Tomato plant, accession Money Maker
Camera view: horizontal (90 deg, fisheye); turntable rotation: 180 degrees
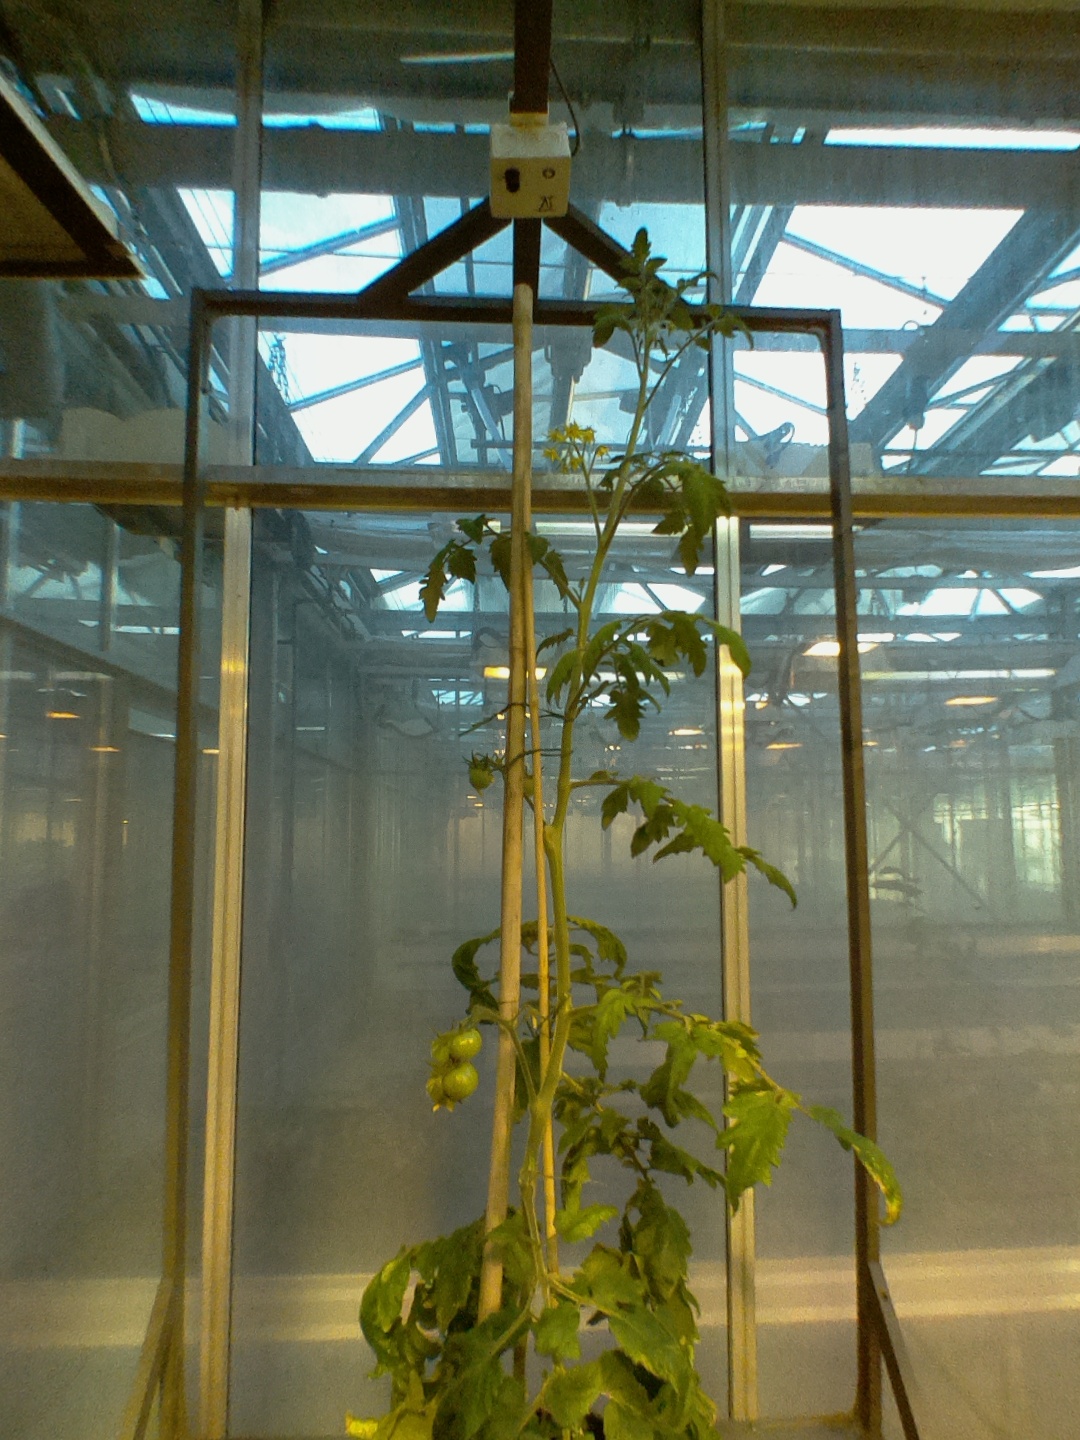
BBCH growth stage 73: 30%-40% of final fruit size